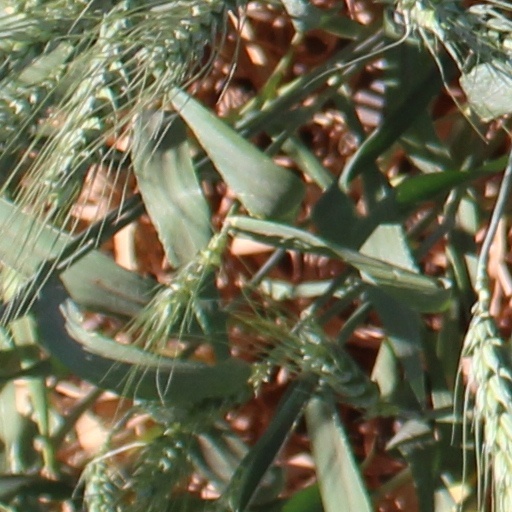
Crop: wheat